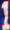
Number: 1